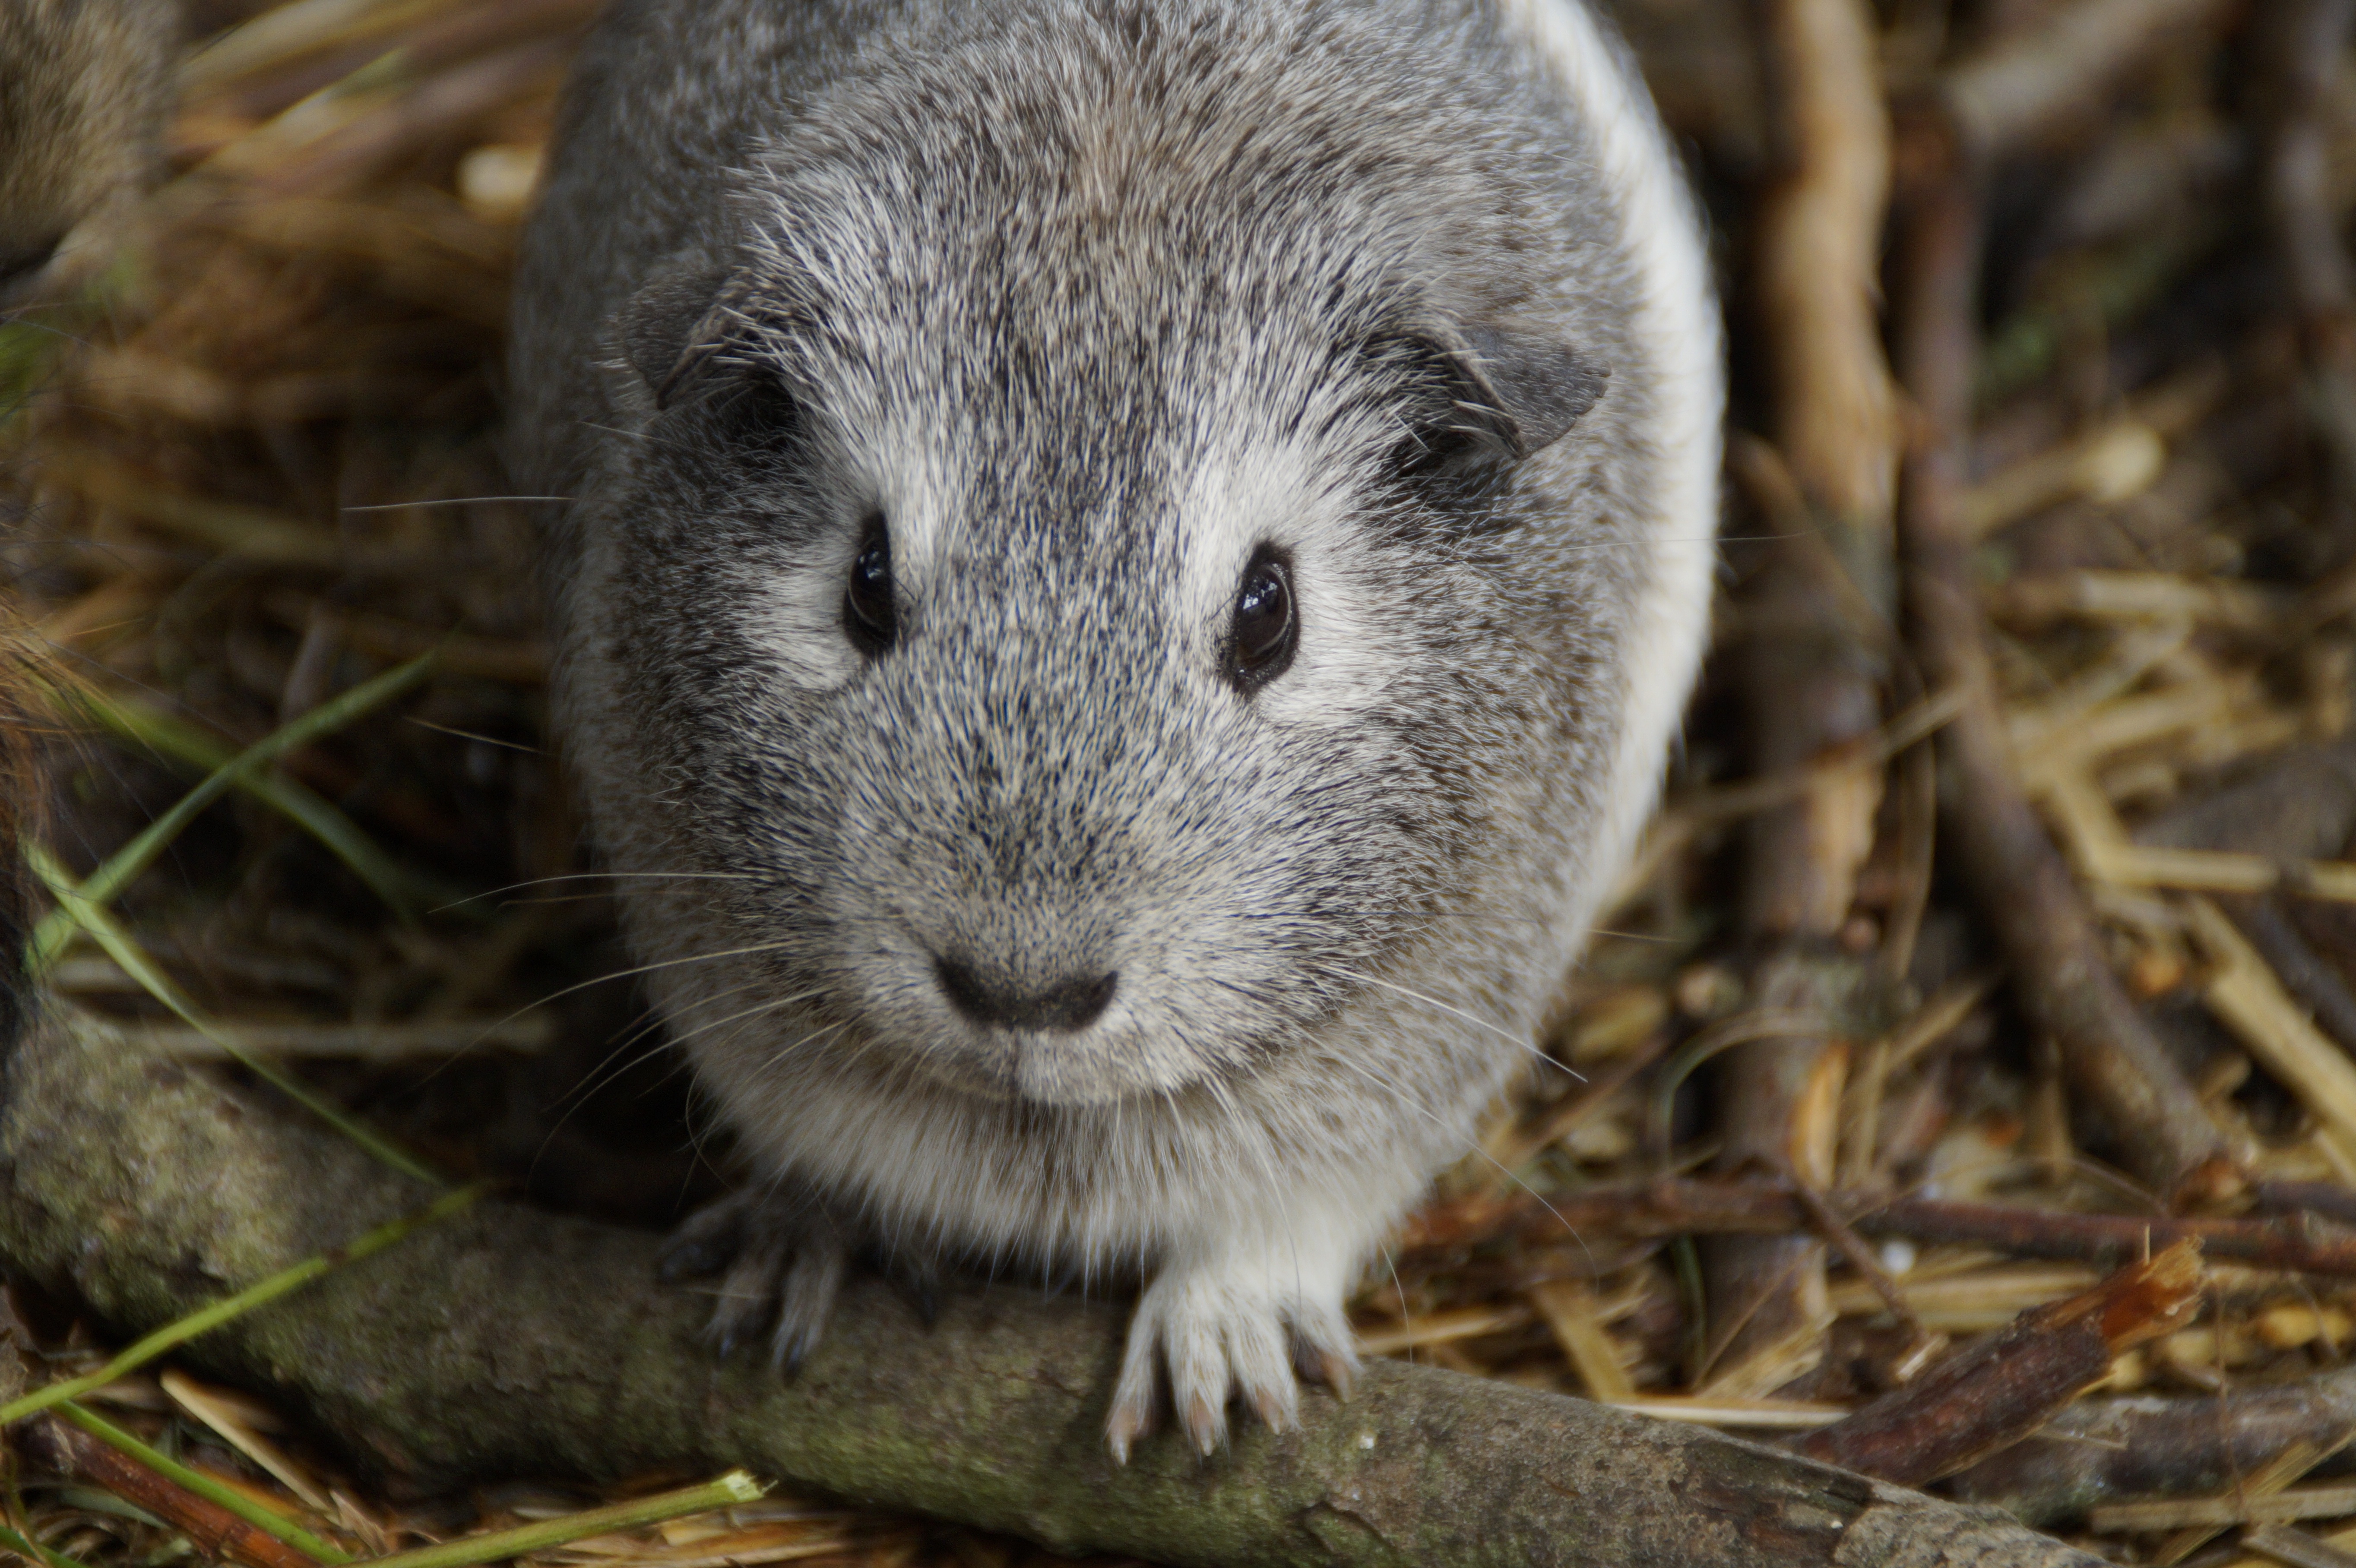
mouse, cute, wildlife, pet, fur, mammal, close, rodent, fauna, guinea pig, whiskers, vertebrate, soft, cuddly, wombat, small animal, gerbil, muridae